Bankstown Bunker

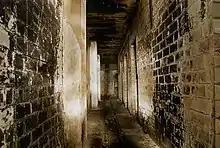
Inside one of the bunker hallways

The Bankstown Bunker was of similar design to the underground Ops rooms of wartime England, which directed Britain's air defence fighter plane attacks on the invading German Luftwaffe. Entrance to the bunker was obtained via a concrete passageway concealed beneath a grassy slope with corridors and hallways leading to various sections.